George Palaiologos

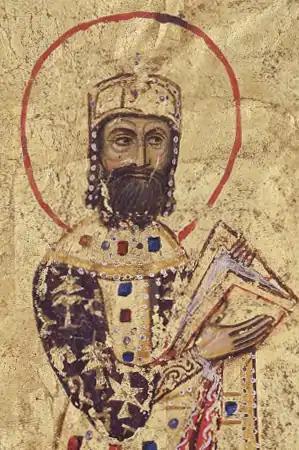
Portrait of Alexios I Komnenos as emperor, from a 12th-century Greek manuscript

The rule of Botaneiates was to be of short duration. The elderly emperor was unable to stop the Turkish advance in Asia Minor, where they seized Nicaea and threatened Constantinople itself; the treasury was empty, despite the extensive debasement of the imperial coinage, so that the payment of salaries had to be suspended; and ambitious generals like Melissenos rose in revolt in the provinces. When Botaneiates began looking for one of his relatives to succeed him, the Doukai and the Komnenoi drew together in common opposition. Empress Maria of Alania hoped to ensure the succession for her son by Michael VII, Constantine Doukas, while the Komnenoi claimed the throne by virtue of their kinship with Isaac I Komnenos. Lacking a suitable male champion of their own, the Doukai, led by the elderly John Doukas, were forced to rely on the talented Alexios Komnenos instead. Maria of Alania even adopted Alexios to bind him closer to the Doukas cause.